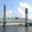
Label: bridge